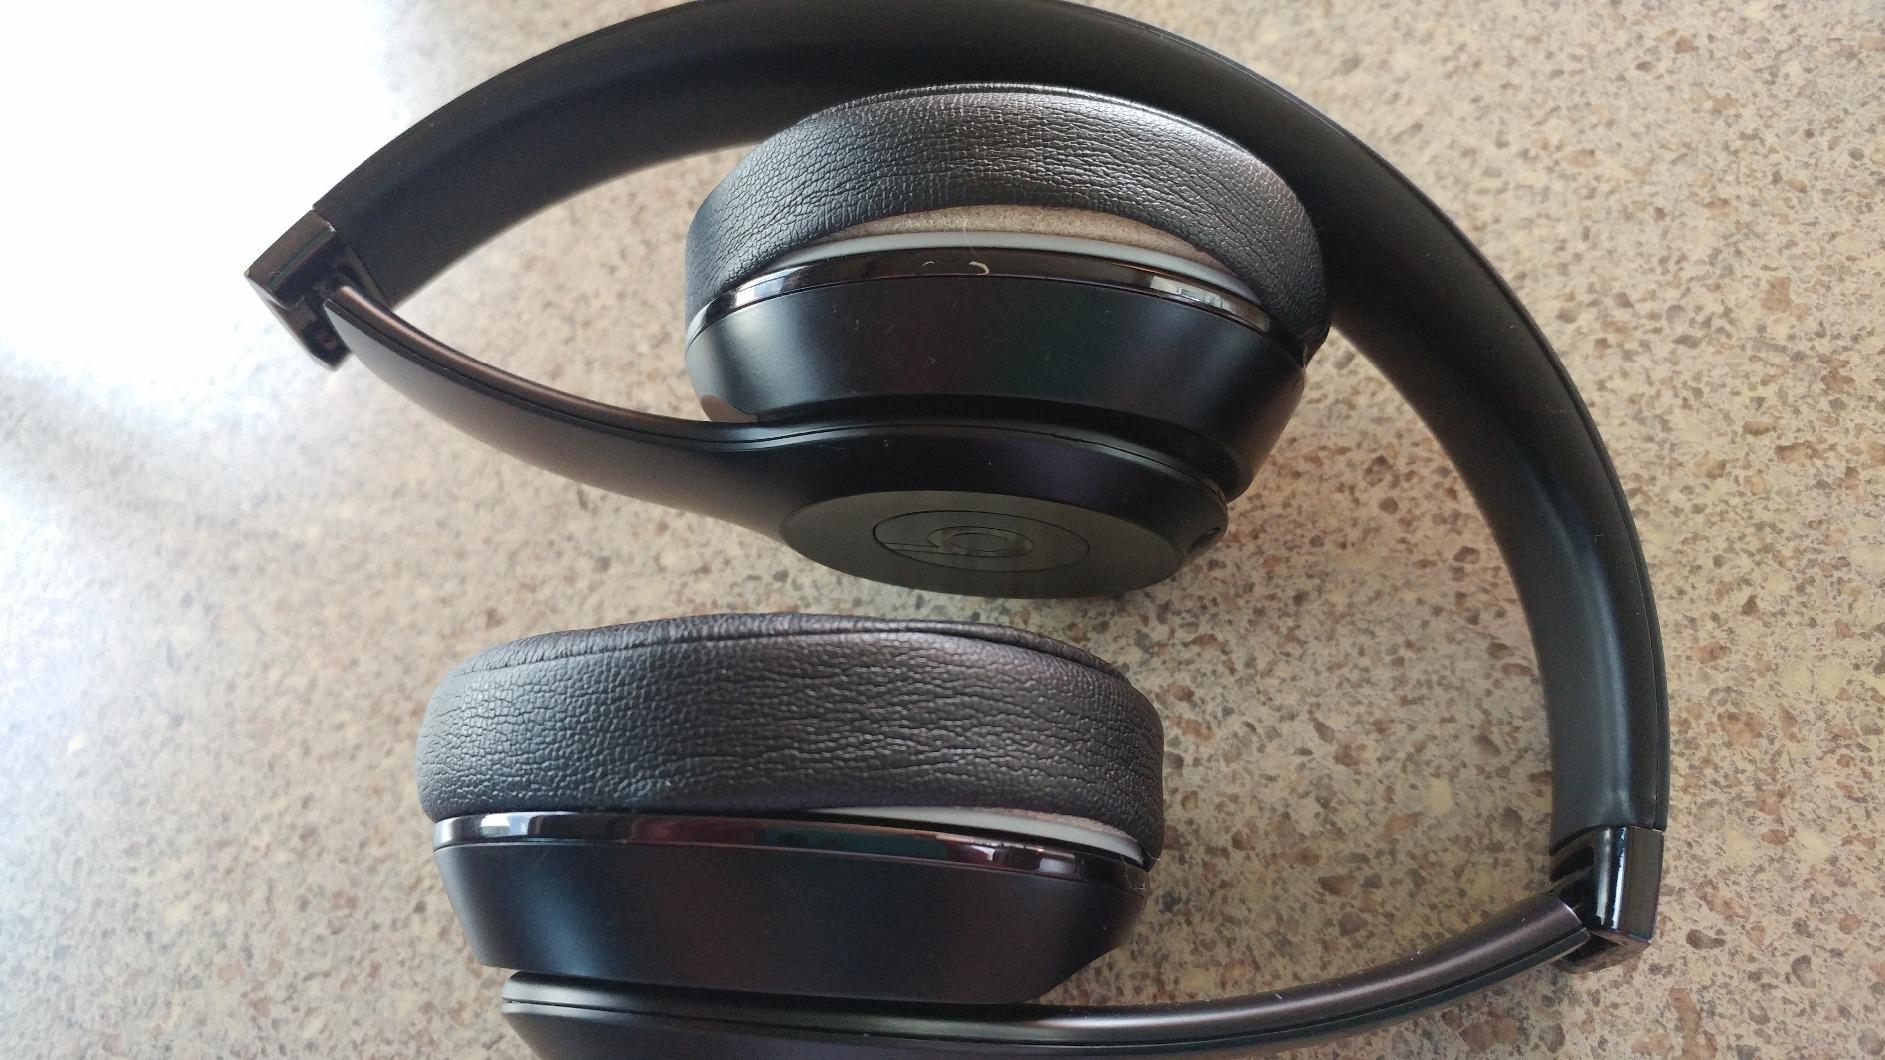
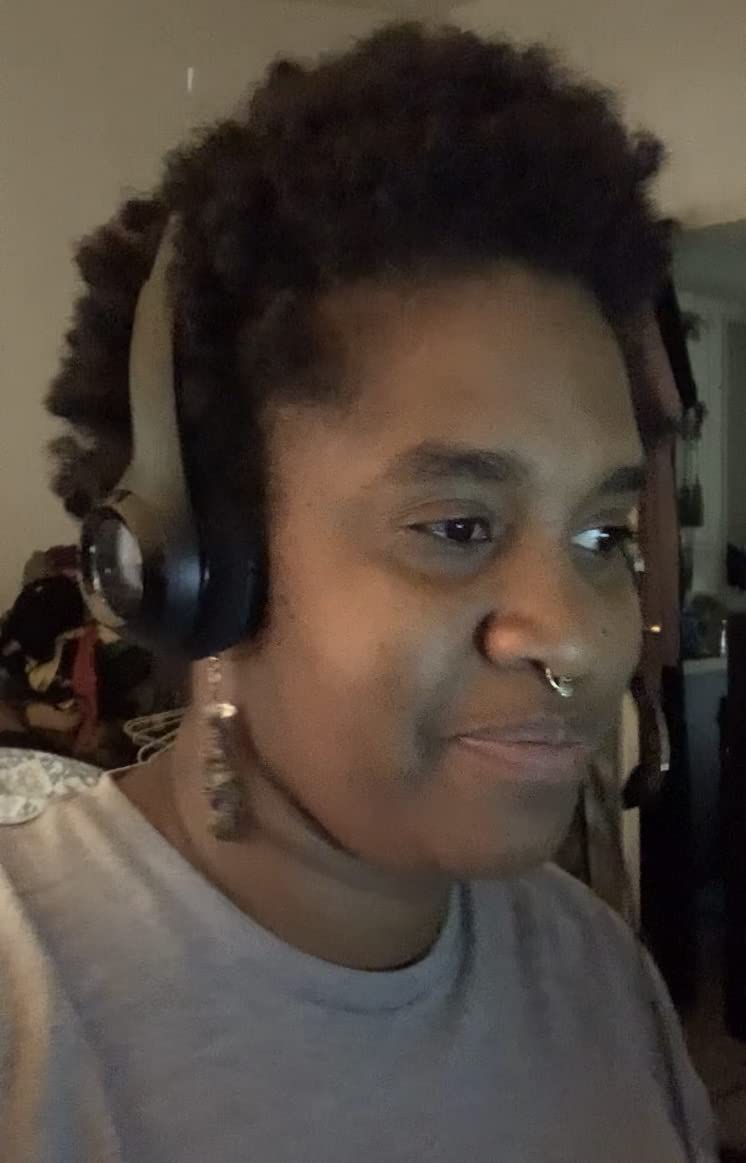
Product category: headphones
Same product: no